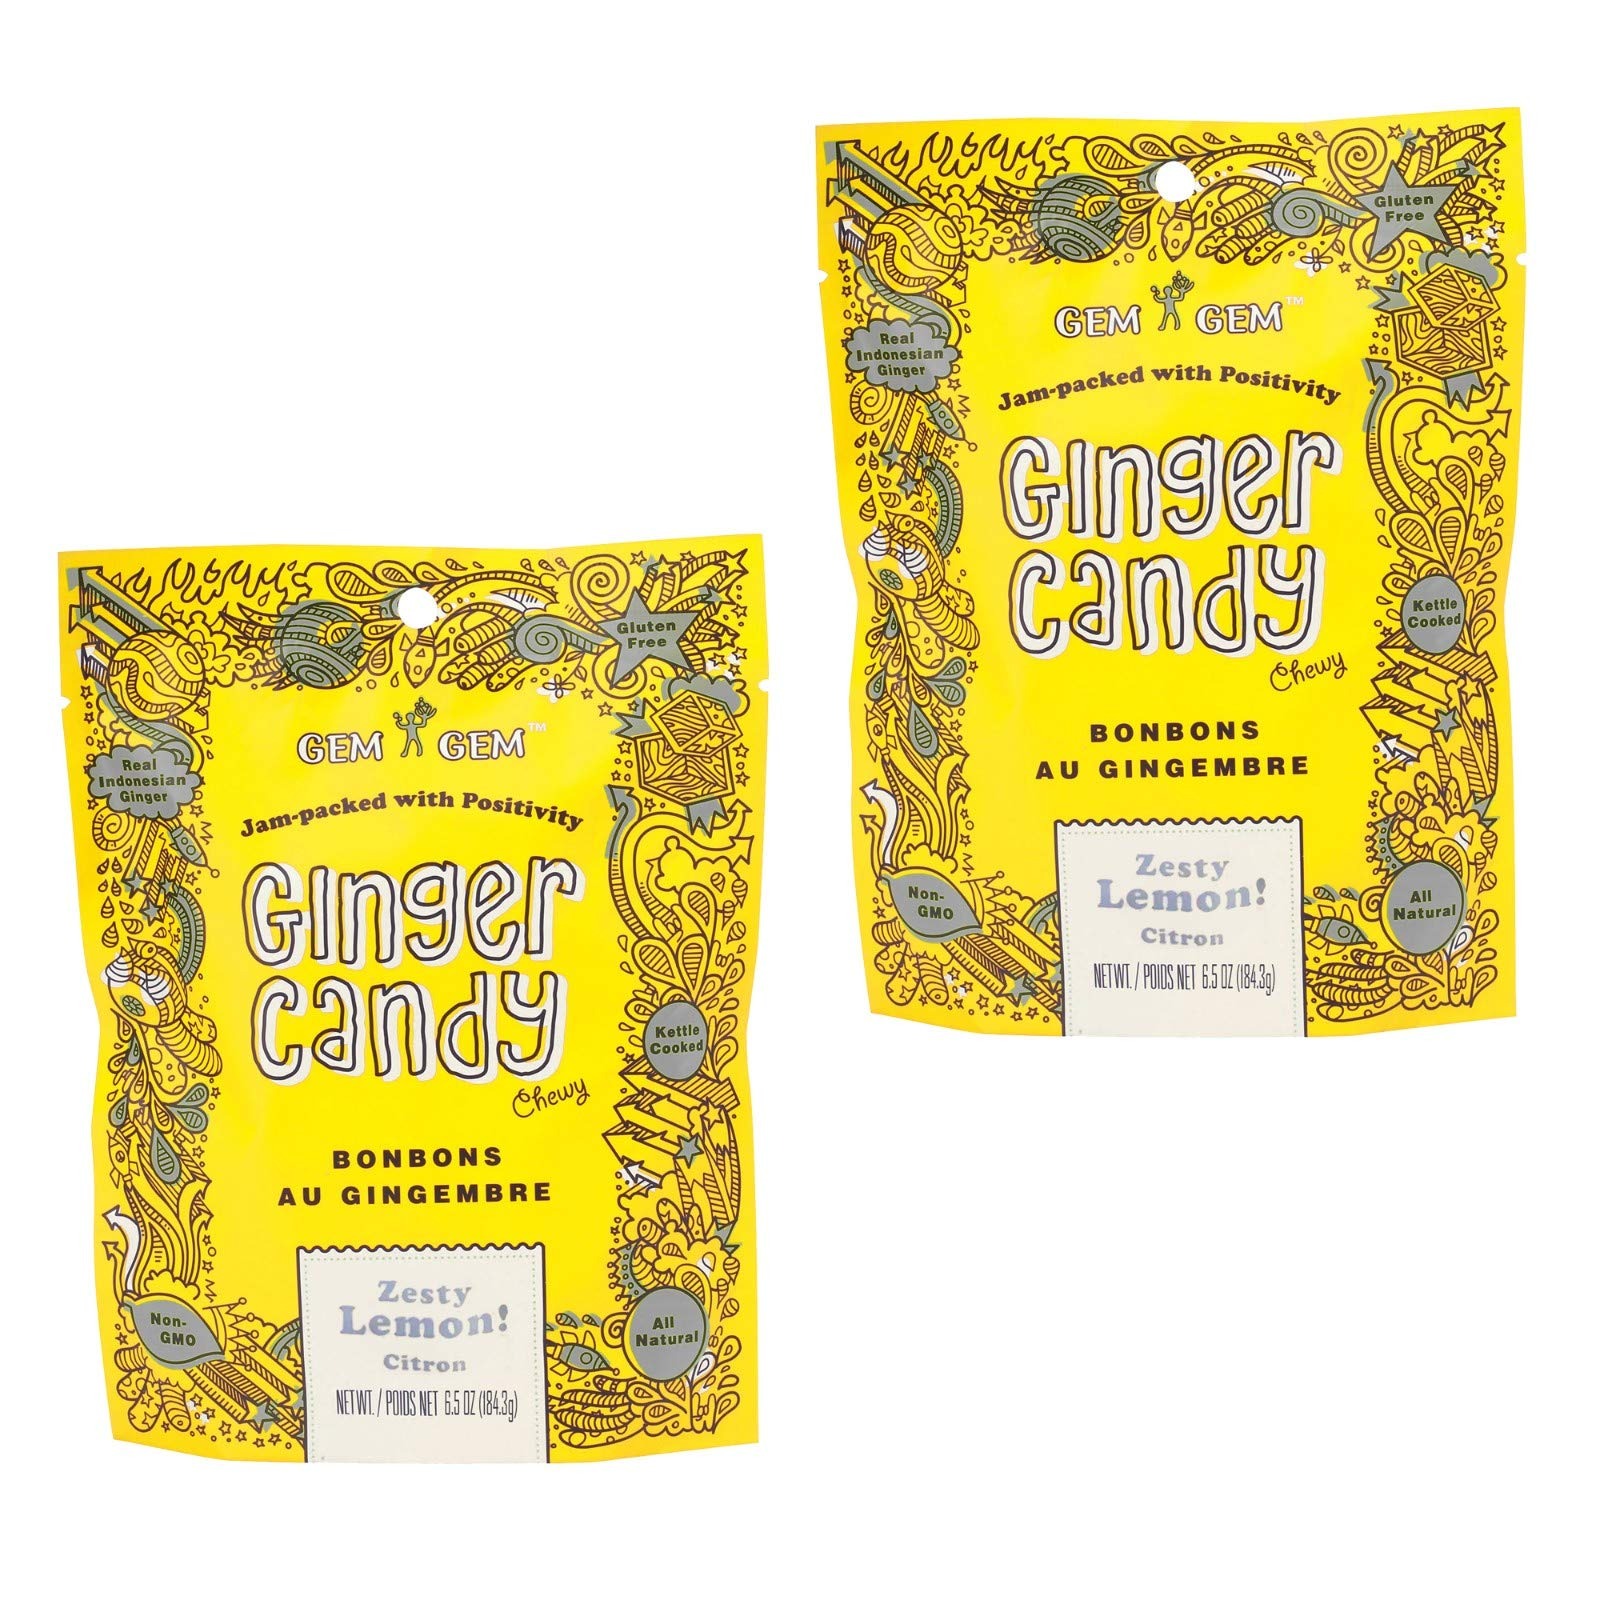
Item Name: Gem Gem Ginger Candy Chewy Ginger Chews (Lemon, 6.5oz, Pack of 2)
Value: 13.0
Unit: Ounce

Price: 10.085